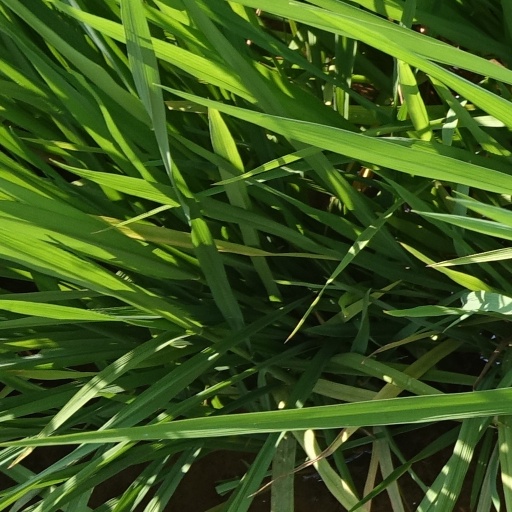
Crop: rice